Funkspiel

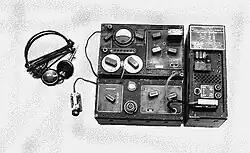
The B2 radio weighed a cumbersome and required a long exterior aerial to transmit. A radio operator had the most dangerous of SOE jobs in France.

During World War II in Nazi-occupied Europe, the Abwehr and the Sicherheitsdienst (SD), German intelligence agencies, countered the attempts of agents of the British Special Operations Executive (SOE) to organize and arm resistance to the German occupation. The capture of wireless operators and their wireless sets (radios) was a high priority of the Germans as the captured radios could be used to gather information on SOE operations, capture agents and military equipment, and communicate misinformation to SOE headquarters in London.